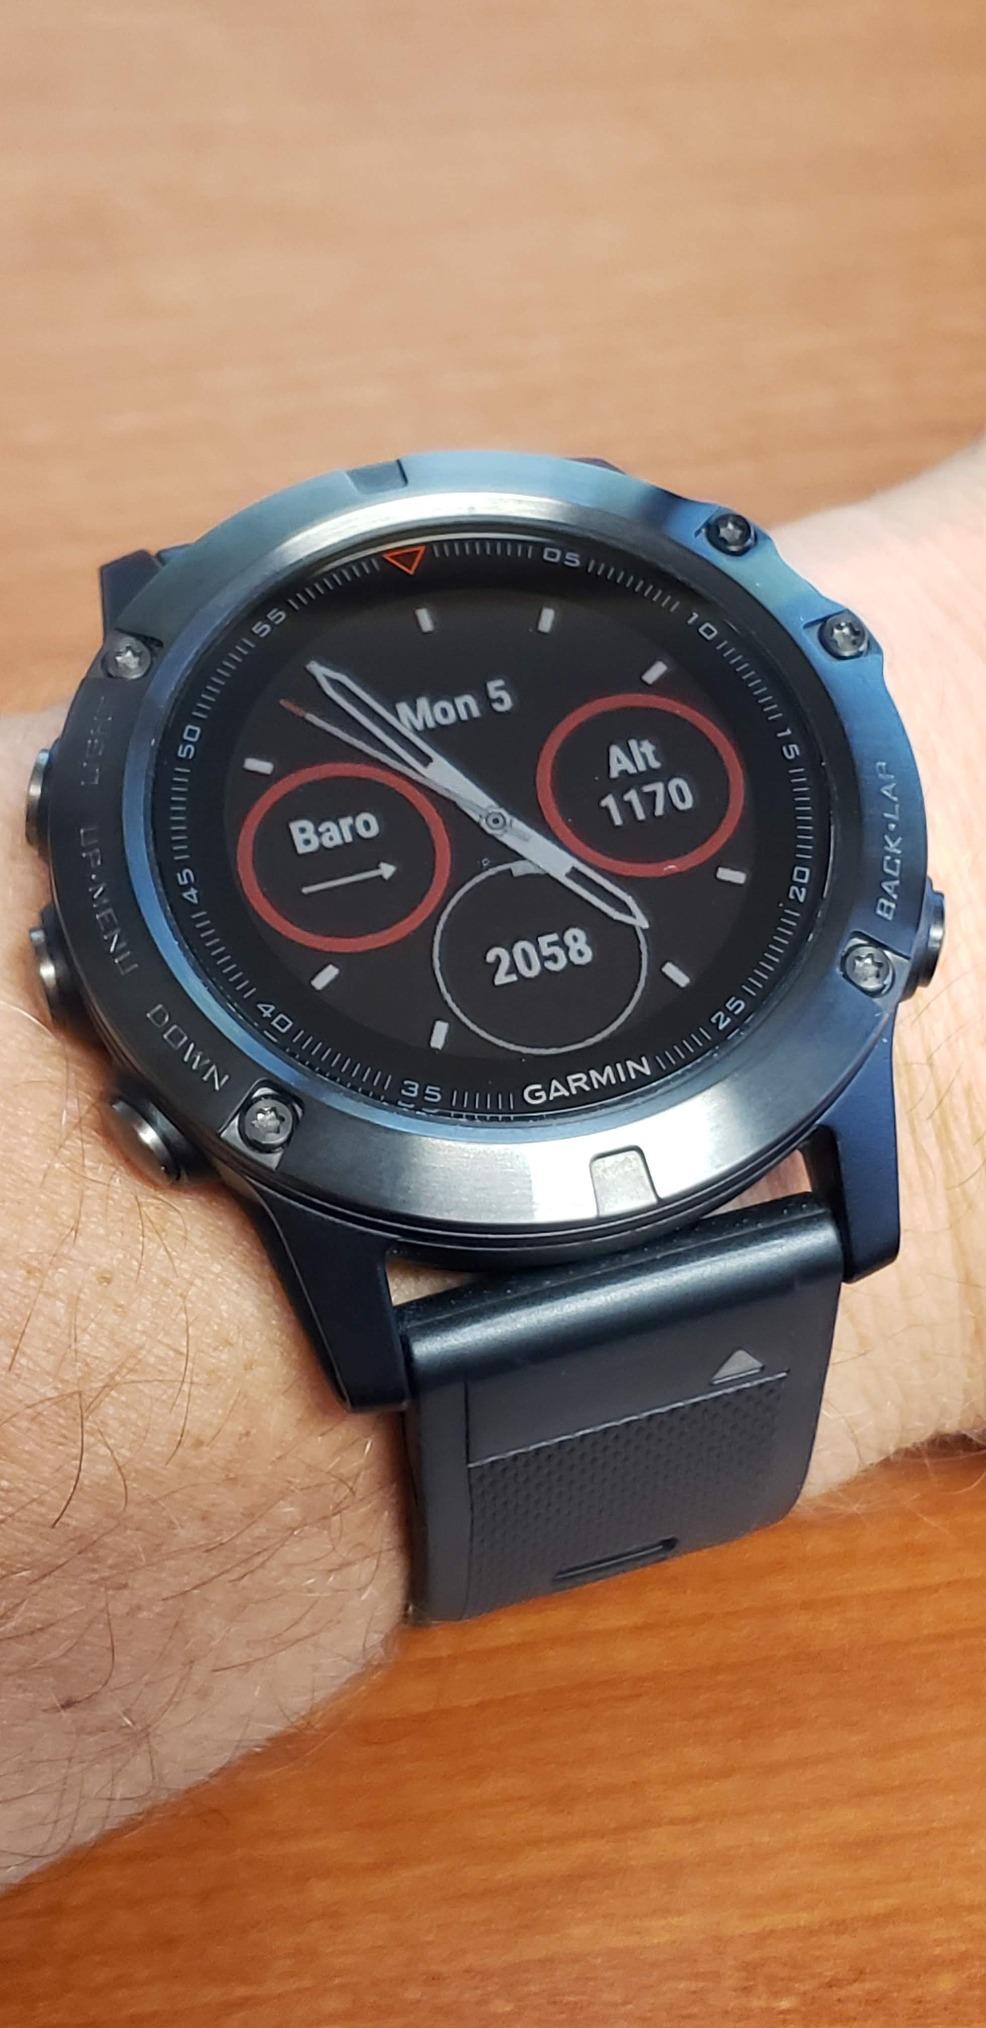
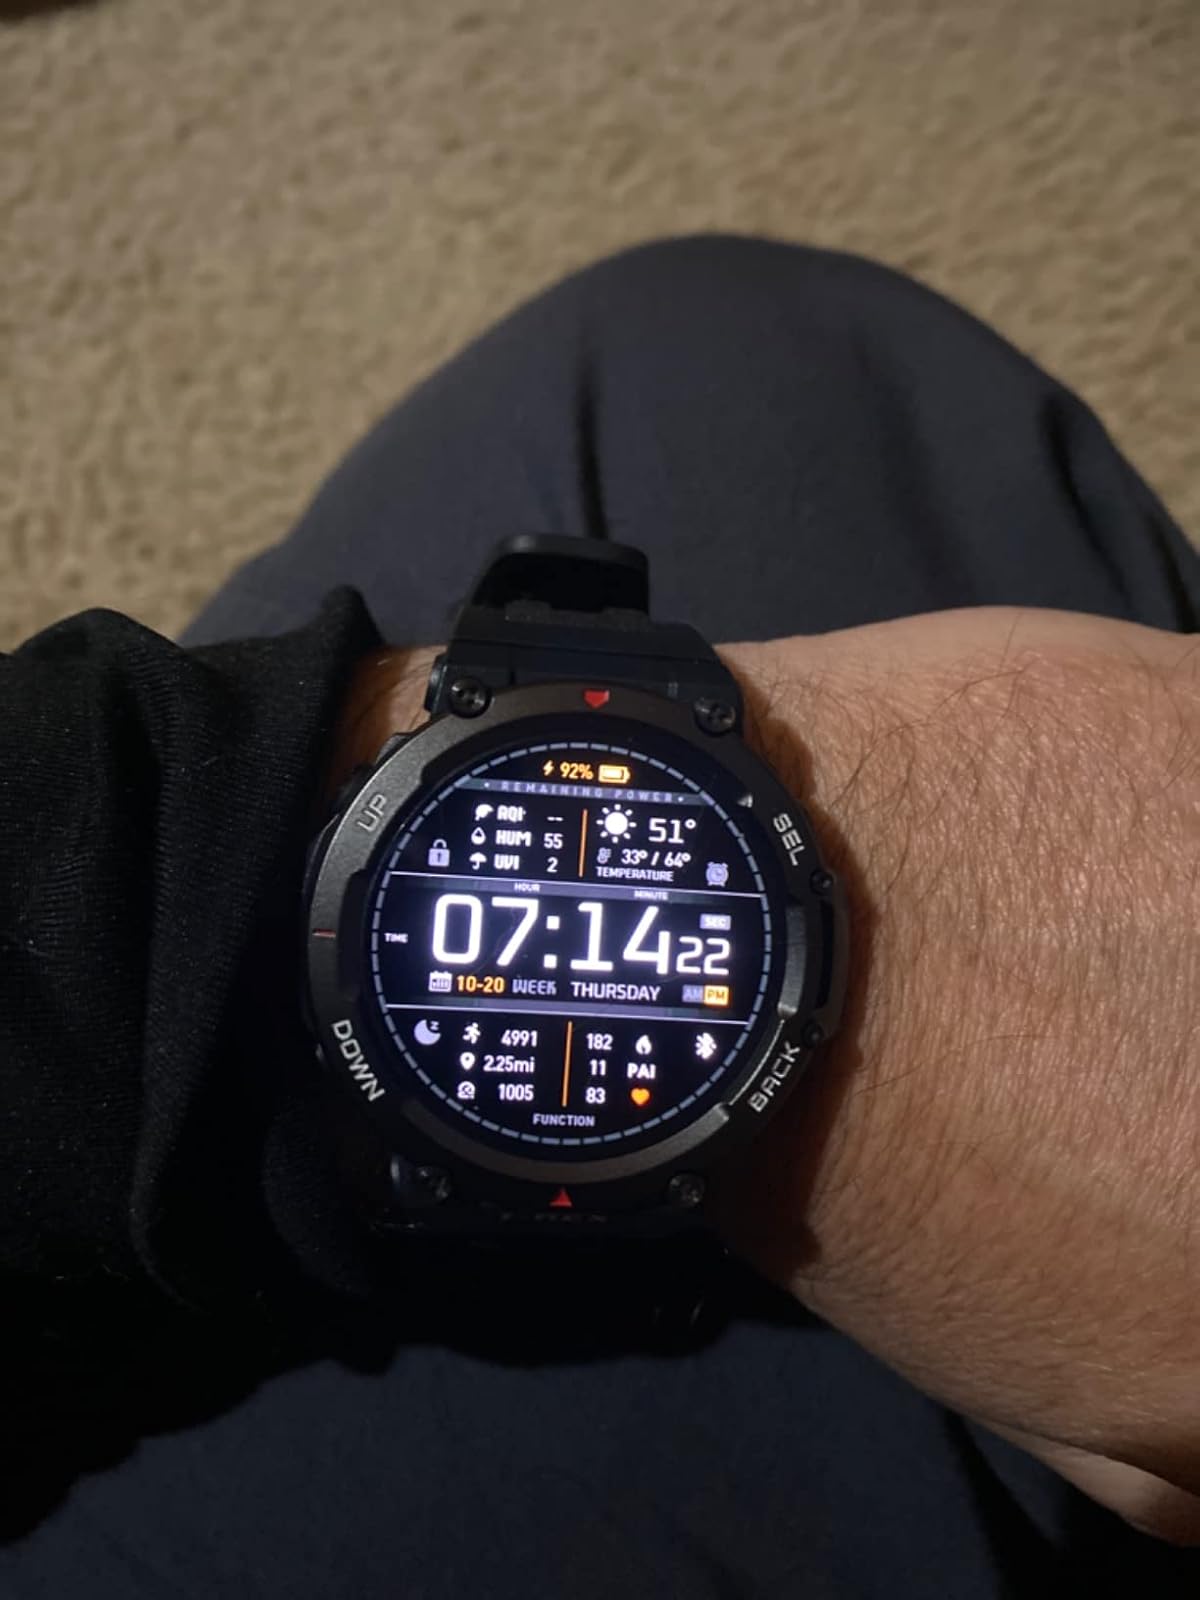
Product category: smartwatch
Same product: no